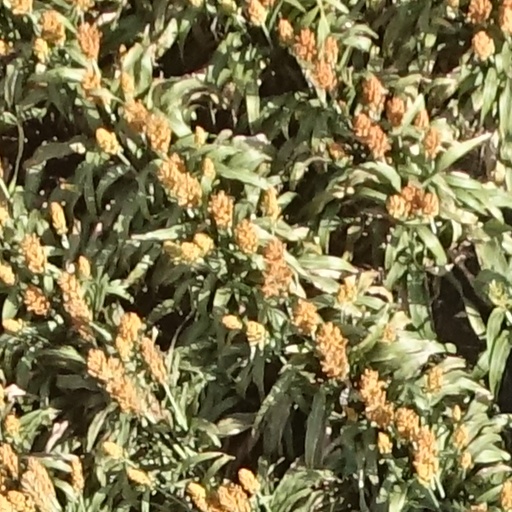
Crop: sorghum